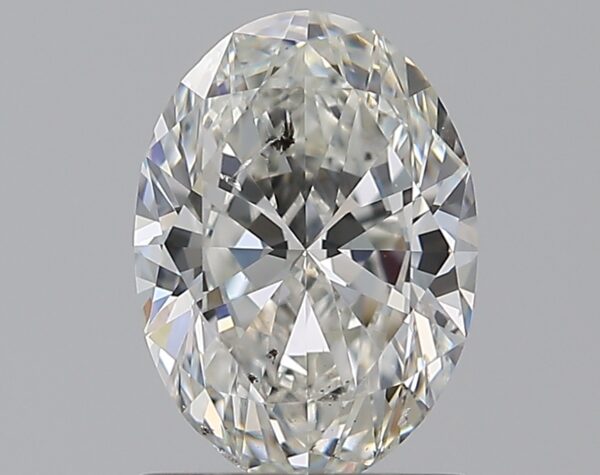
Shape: oval
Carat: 1
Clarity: SI2
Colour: H
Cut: EX
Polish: EX
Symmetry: VG
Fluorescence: M
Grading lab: GIA
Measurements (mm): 7.71 x 5.58 x 3.39